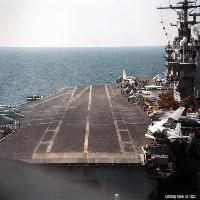
Weather: cloudy or overcast